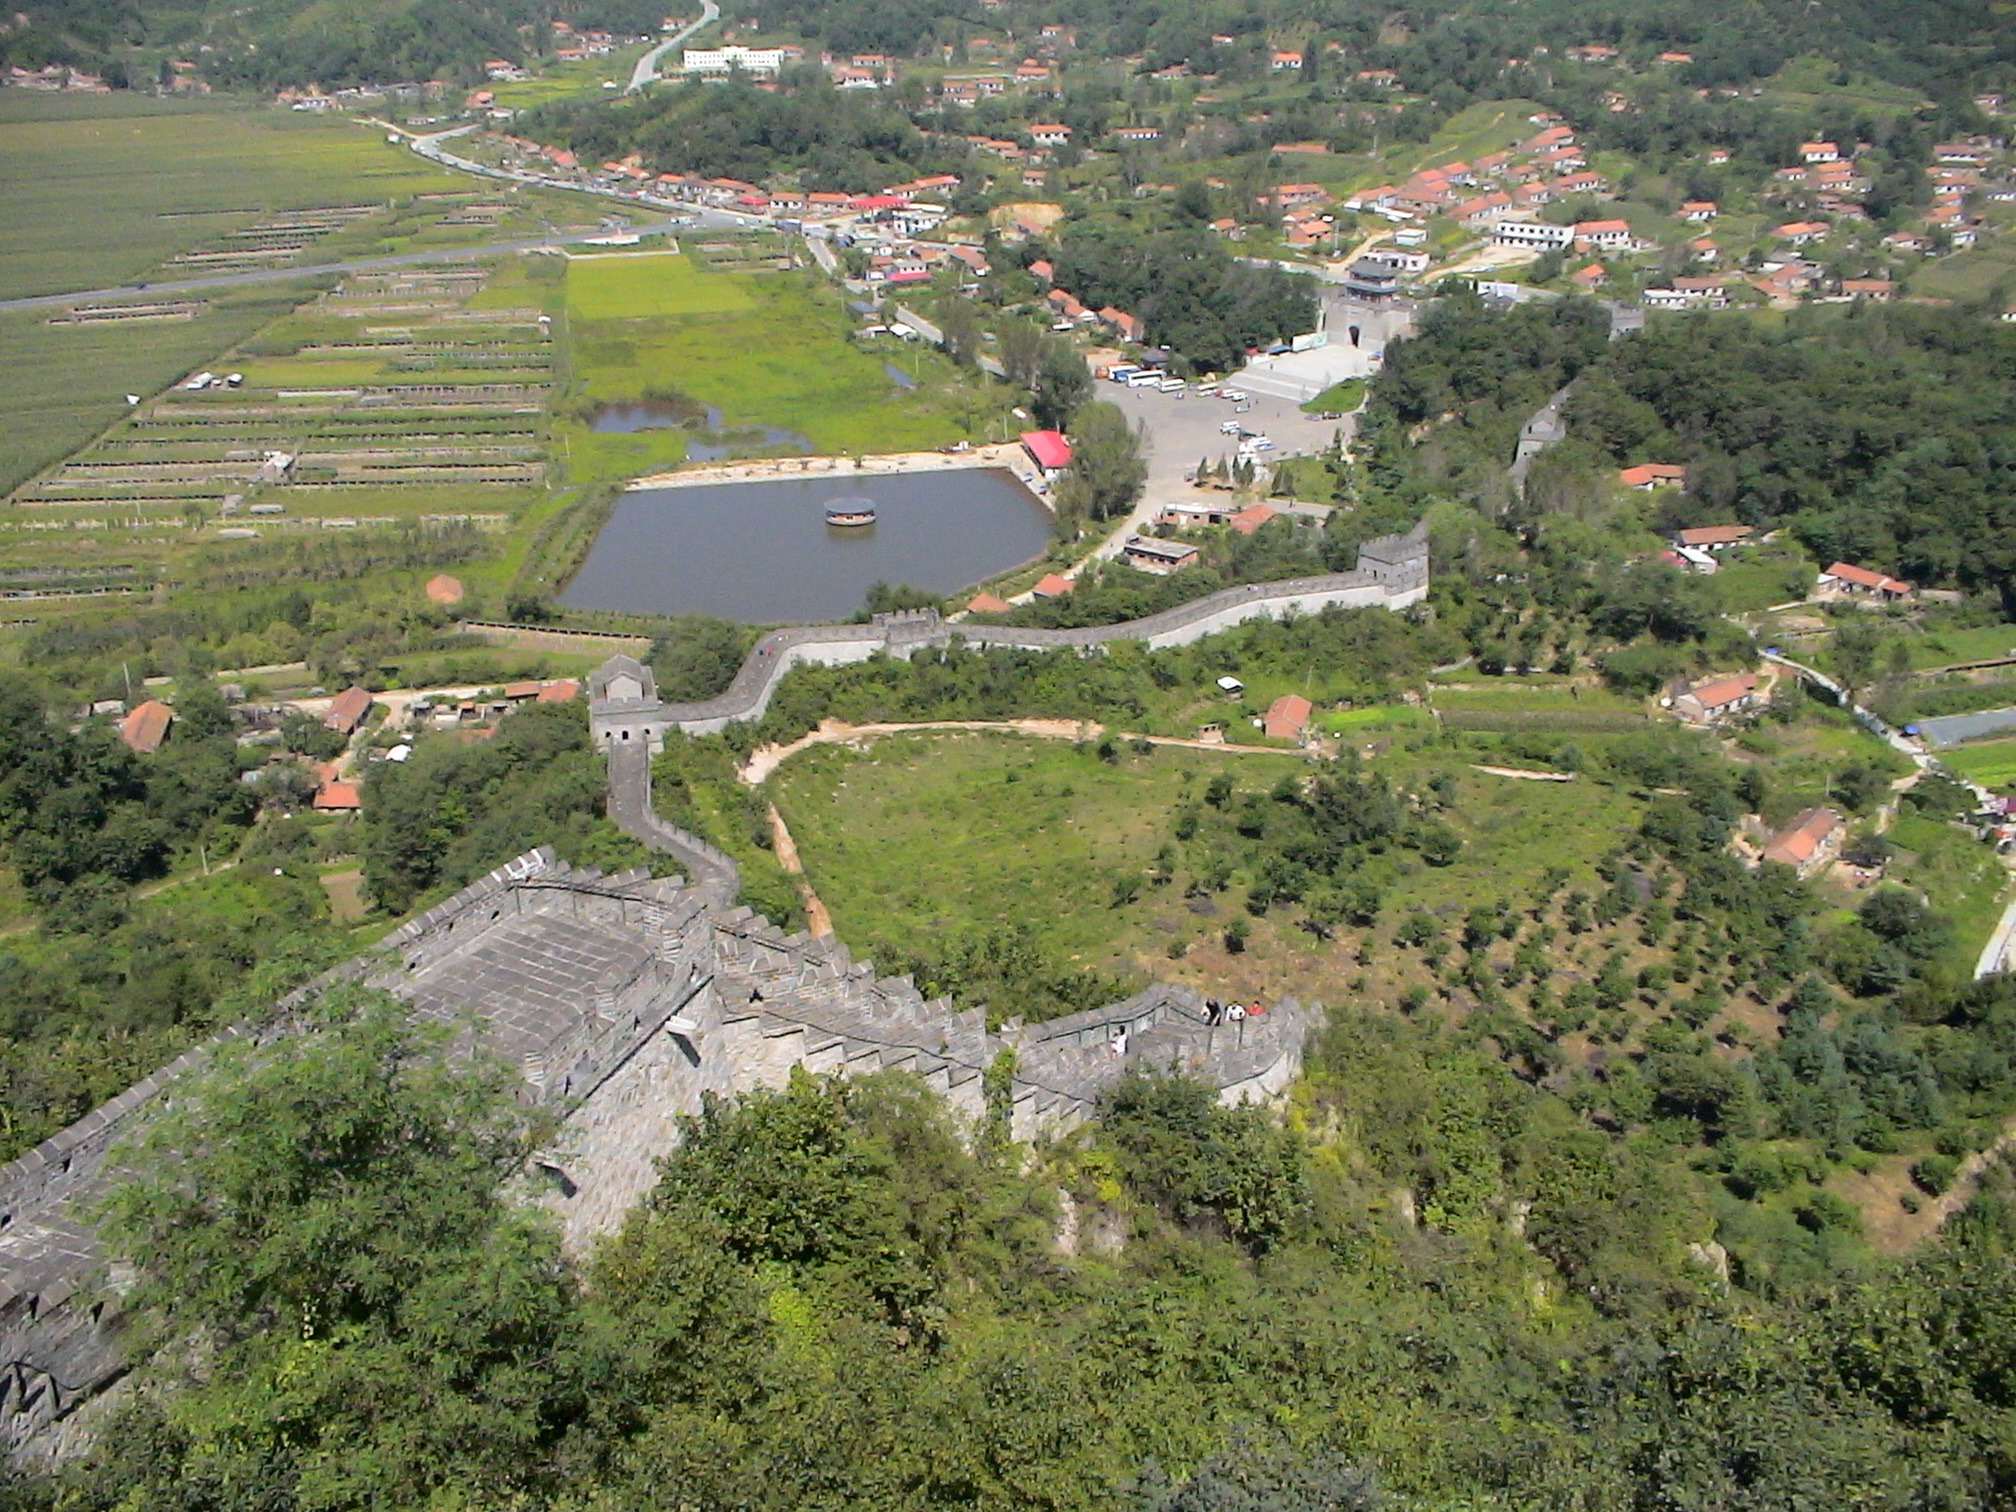
town, wall, village, suburb, places of interest, great wall of china, plateau, estate, china, bird's eye view, aerial photography, dandong, residential area, geological phenomenon, defensive walls